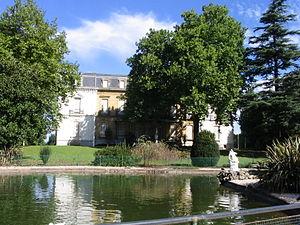
Un jardin historique, selon la loi 16/1985 du 25 juin 1985 sur le patrimoine historique espagnol, est un jardin dont l'intérêt lié à son origine, son histoire ou du fait de ses valeurs esthétiques, sensorielles ou botaniques, fait qu'il peut bénéficier d'une protection juridique spécifique pour sa préservation, son embellissement et son exposition.
Saint-Sébastien, officiellement Donostia en basque et San Sebastián en espagnol, est une ville du Nord de l'Espagne, capitale de la province du Guipuscoa, dans la Communauté autonome basque. Elle est le siège du diocèse de Saint-Sébastien et de la province maritime de Saint-Sébastien.